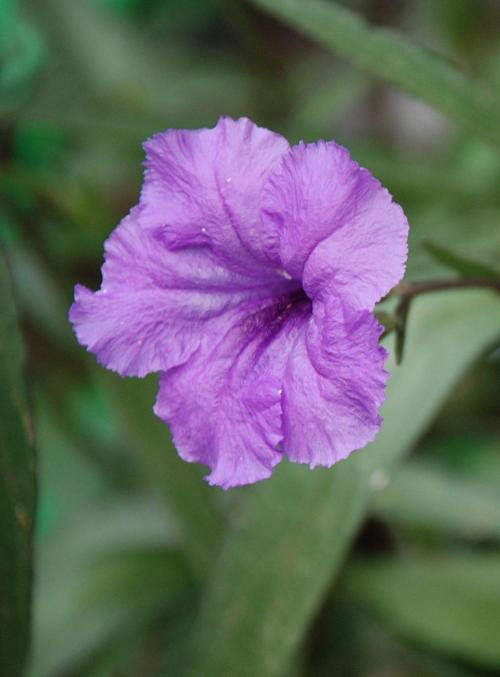
Label: mexican petunia